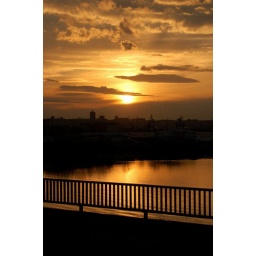
bridge over the river Kwai..... maybe